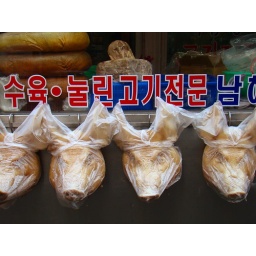
pig heads in market in Busan, South Korea on a cold, rainy day